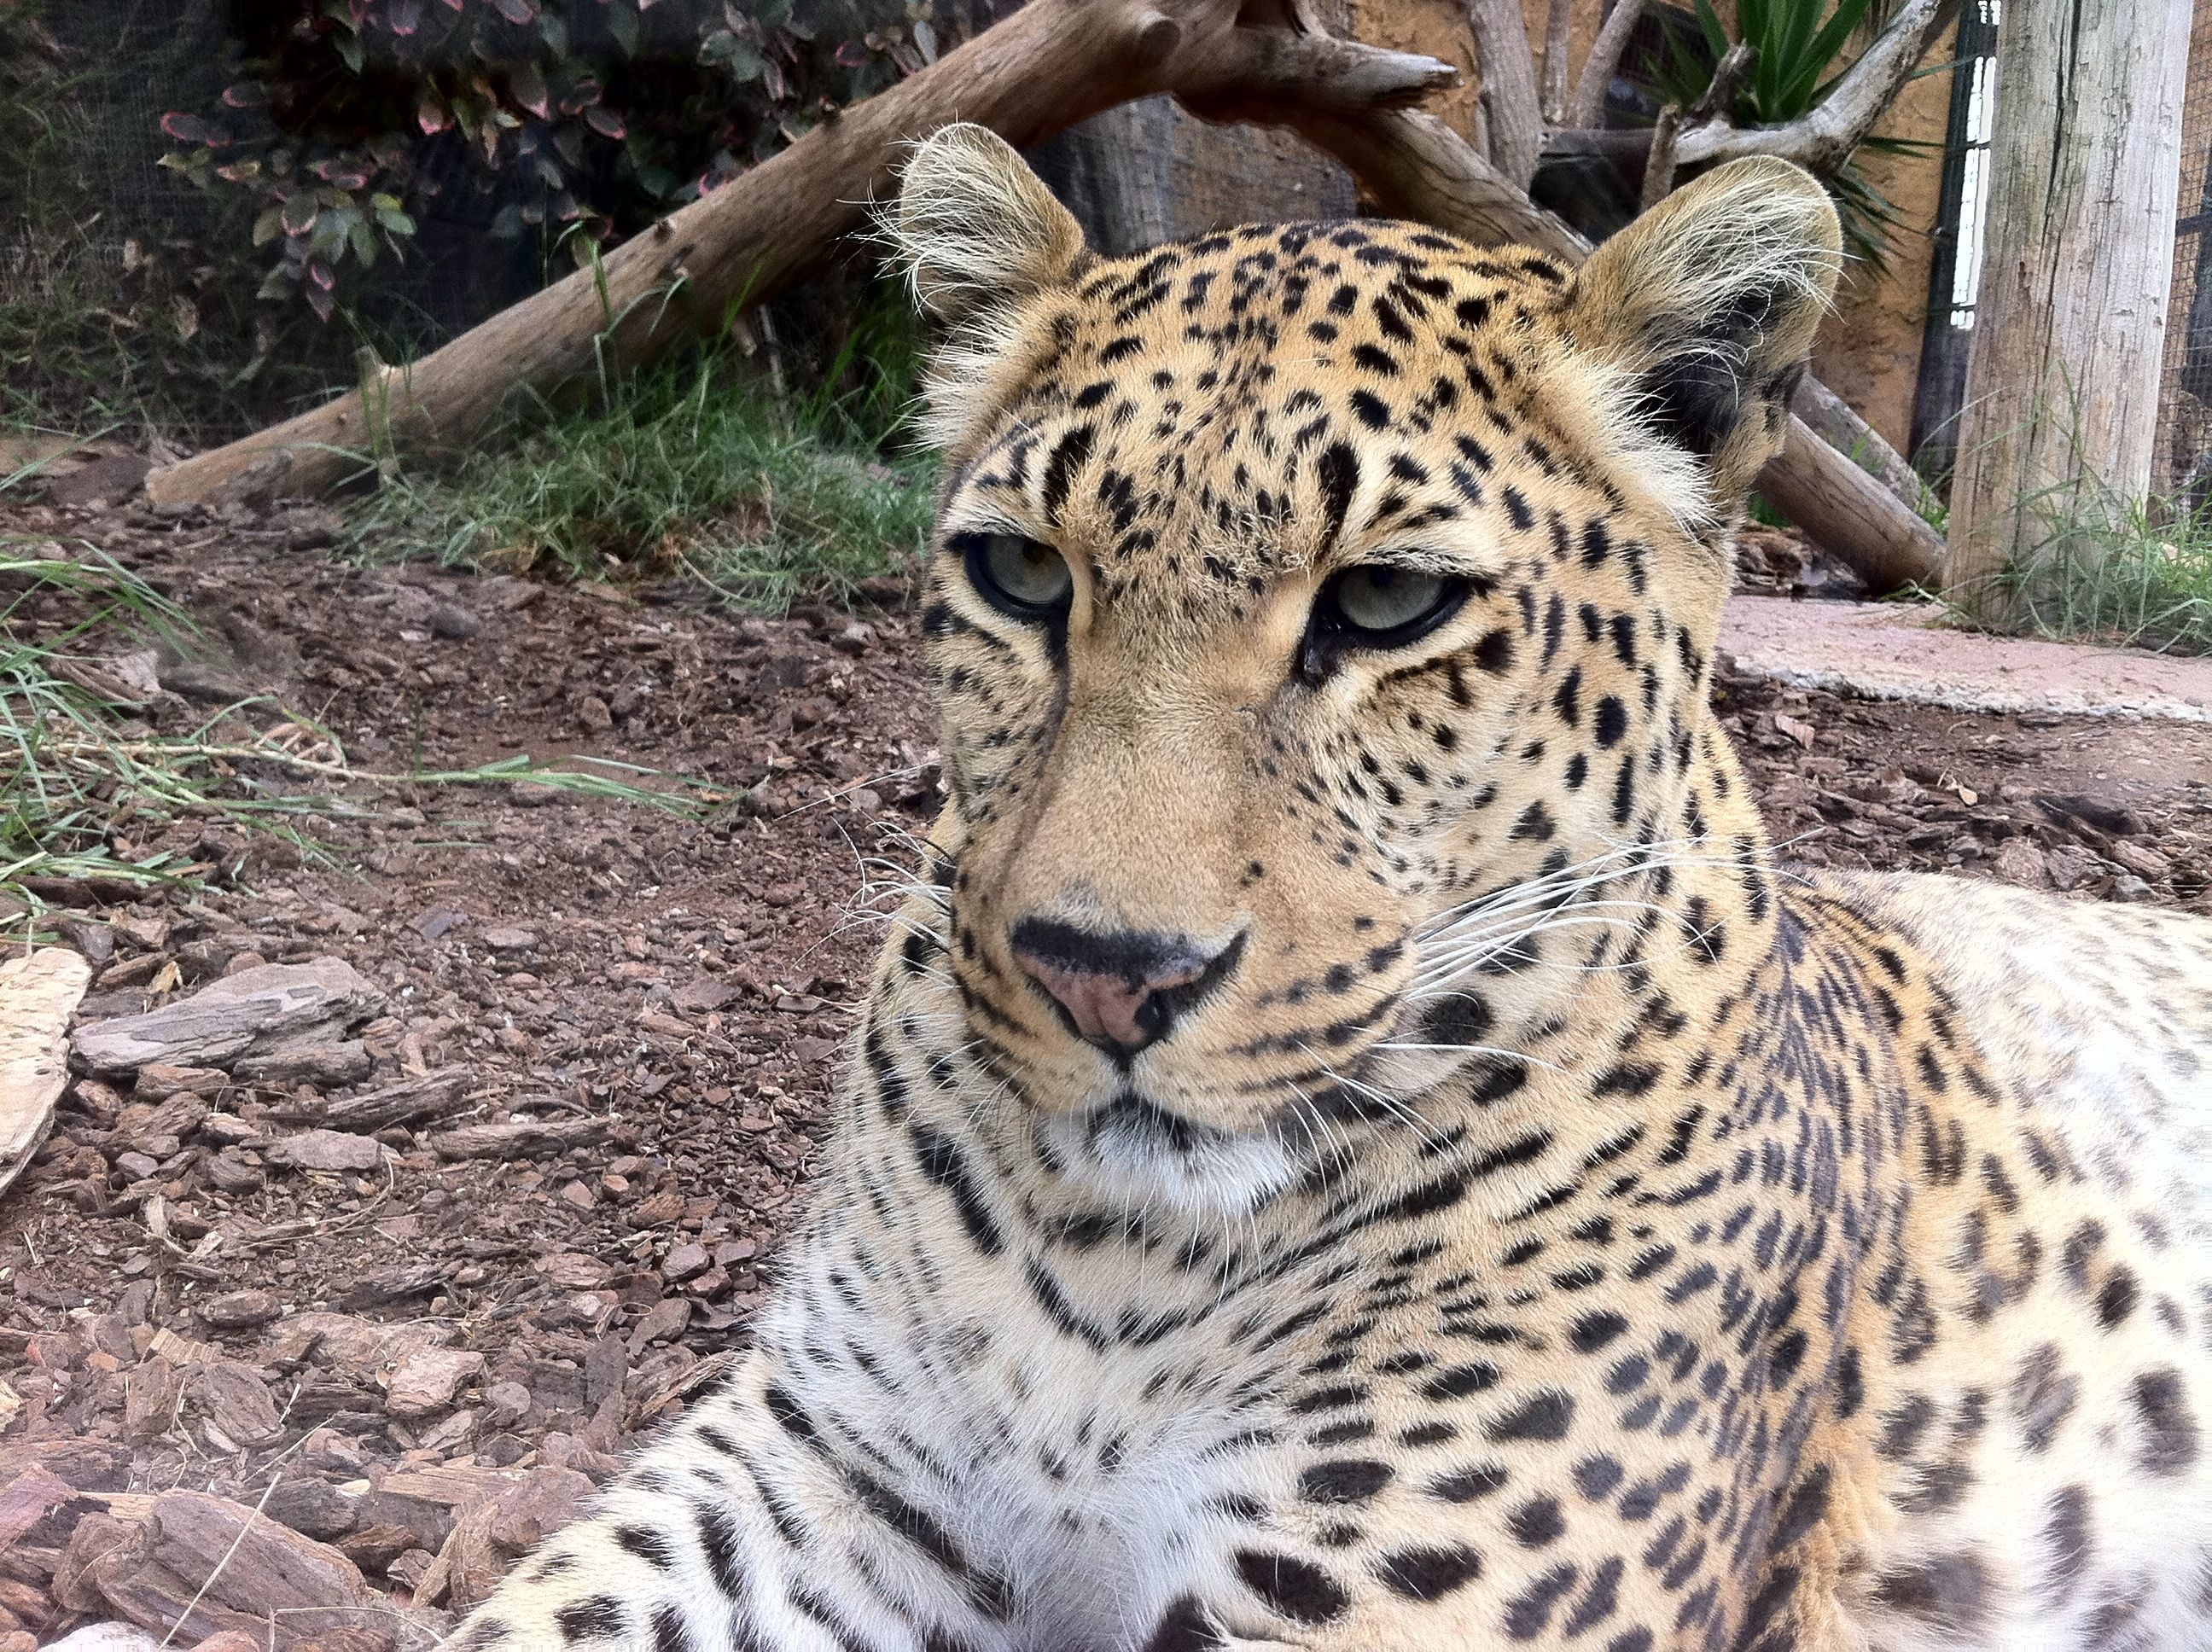
wildlife, zoo, feline, mammal, predator, fauna, leopard, vertebrate, jaguar, carnivore, hunter, safari, big cats, cat like mammal